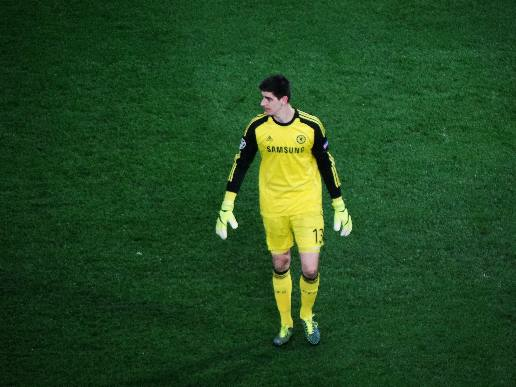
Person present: Yes